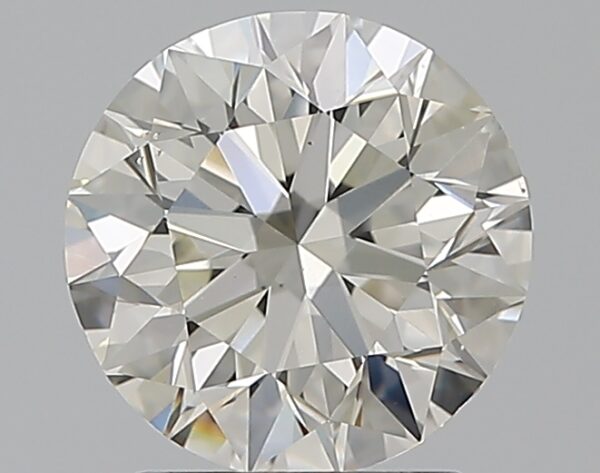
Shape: round
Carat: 1.9
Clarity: VS2
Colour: H
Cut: EX
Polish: EX
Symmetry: EX
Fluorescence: ST
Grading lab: GIA
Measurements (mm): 7.82 x 7.87 x 4.96